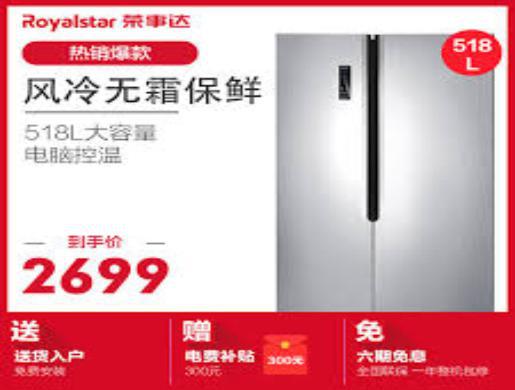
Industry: Necessities